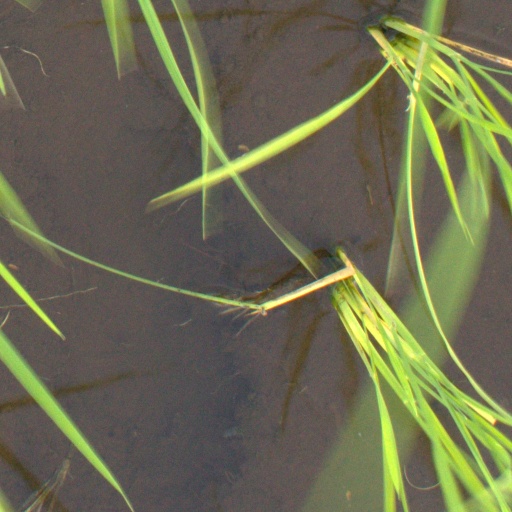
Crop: rice